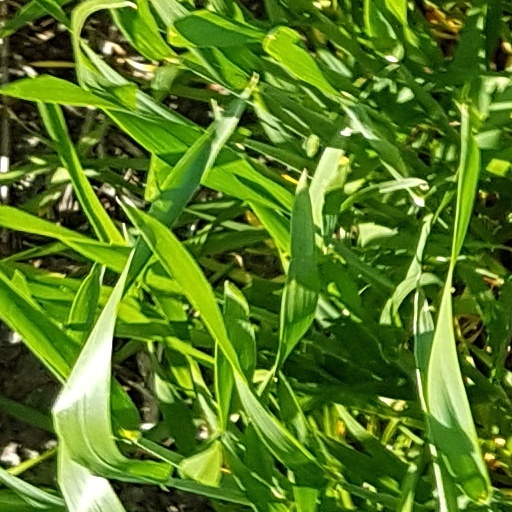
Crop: wheat